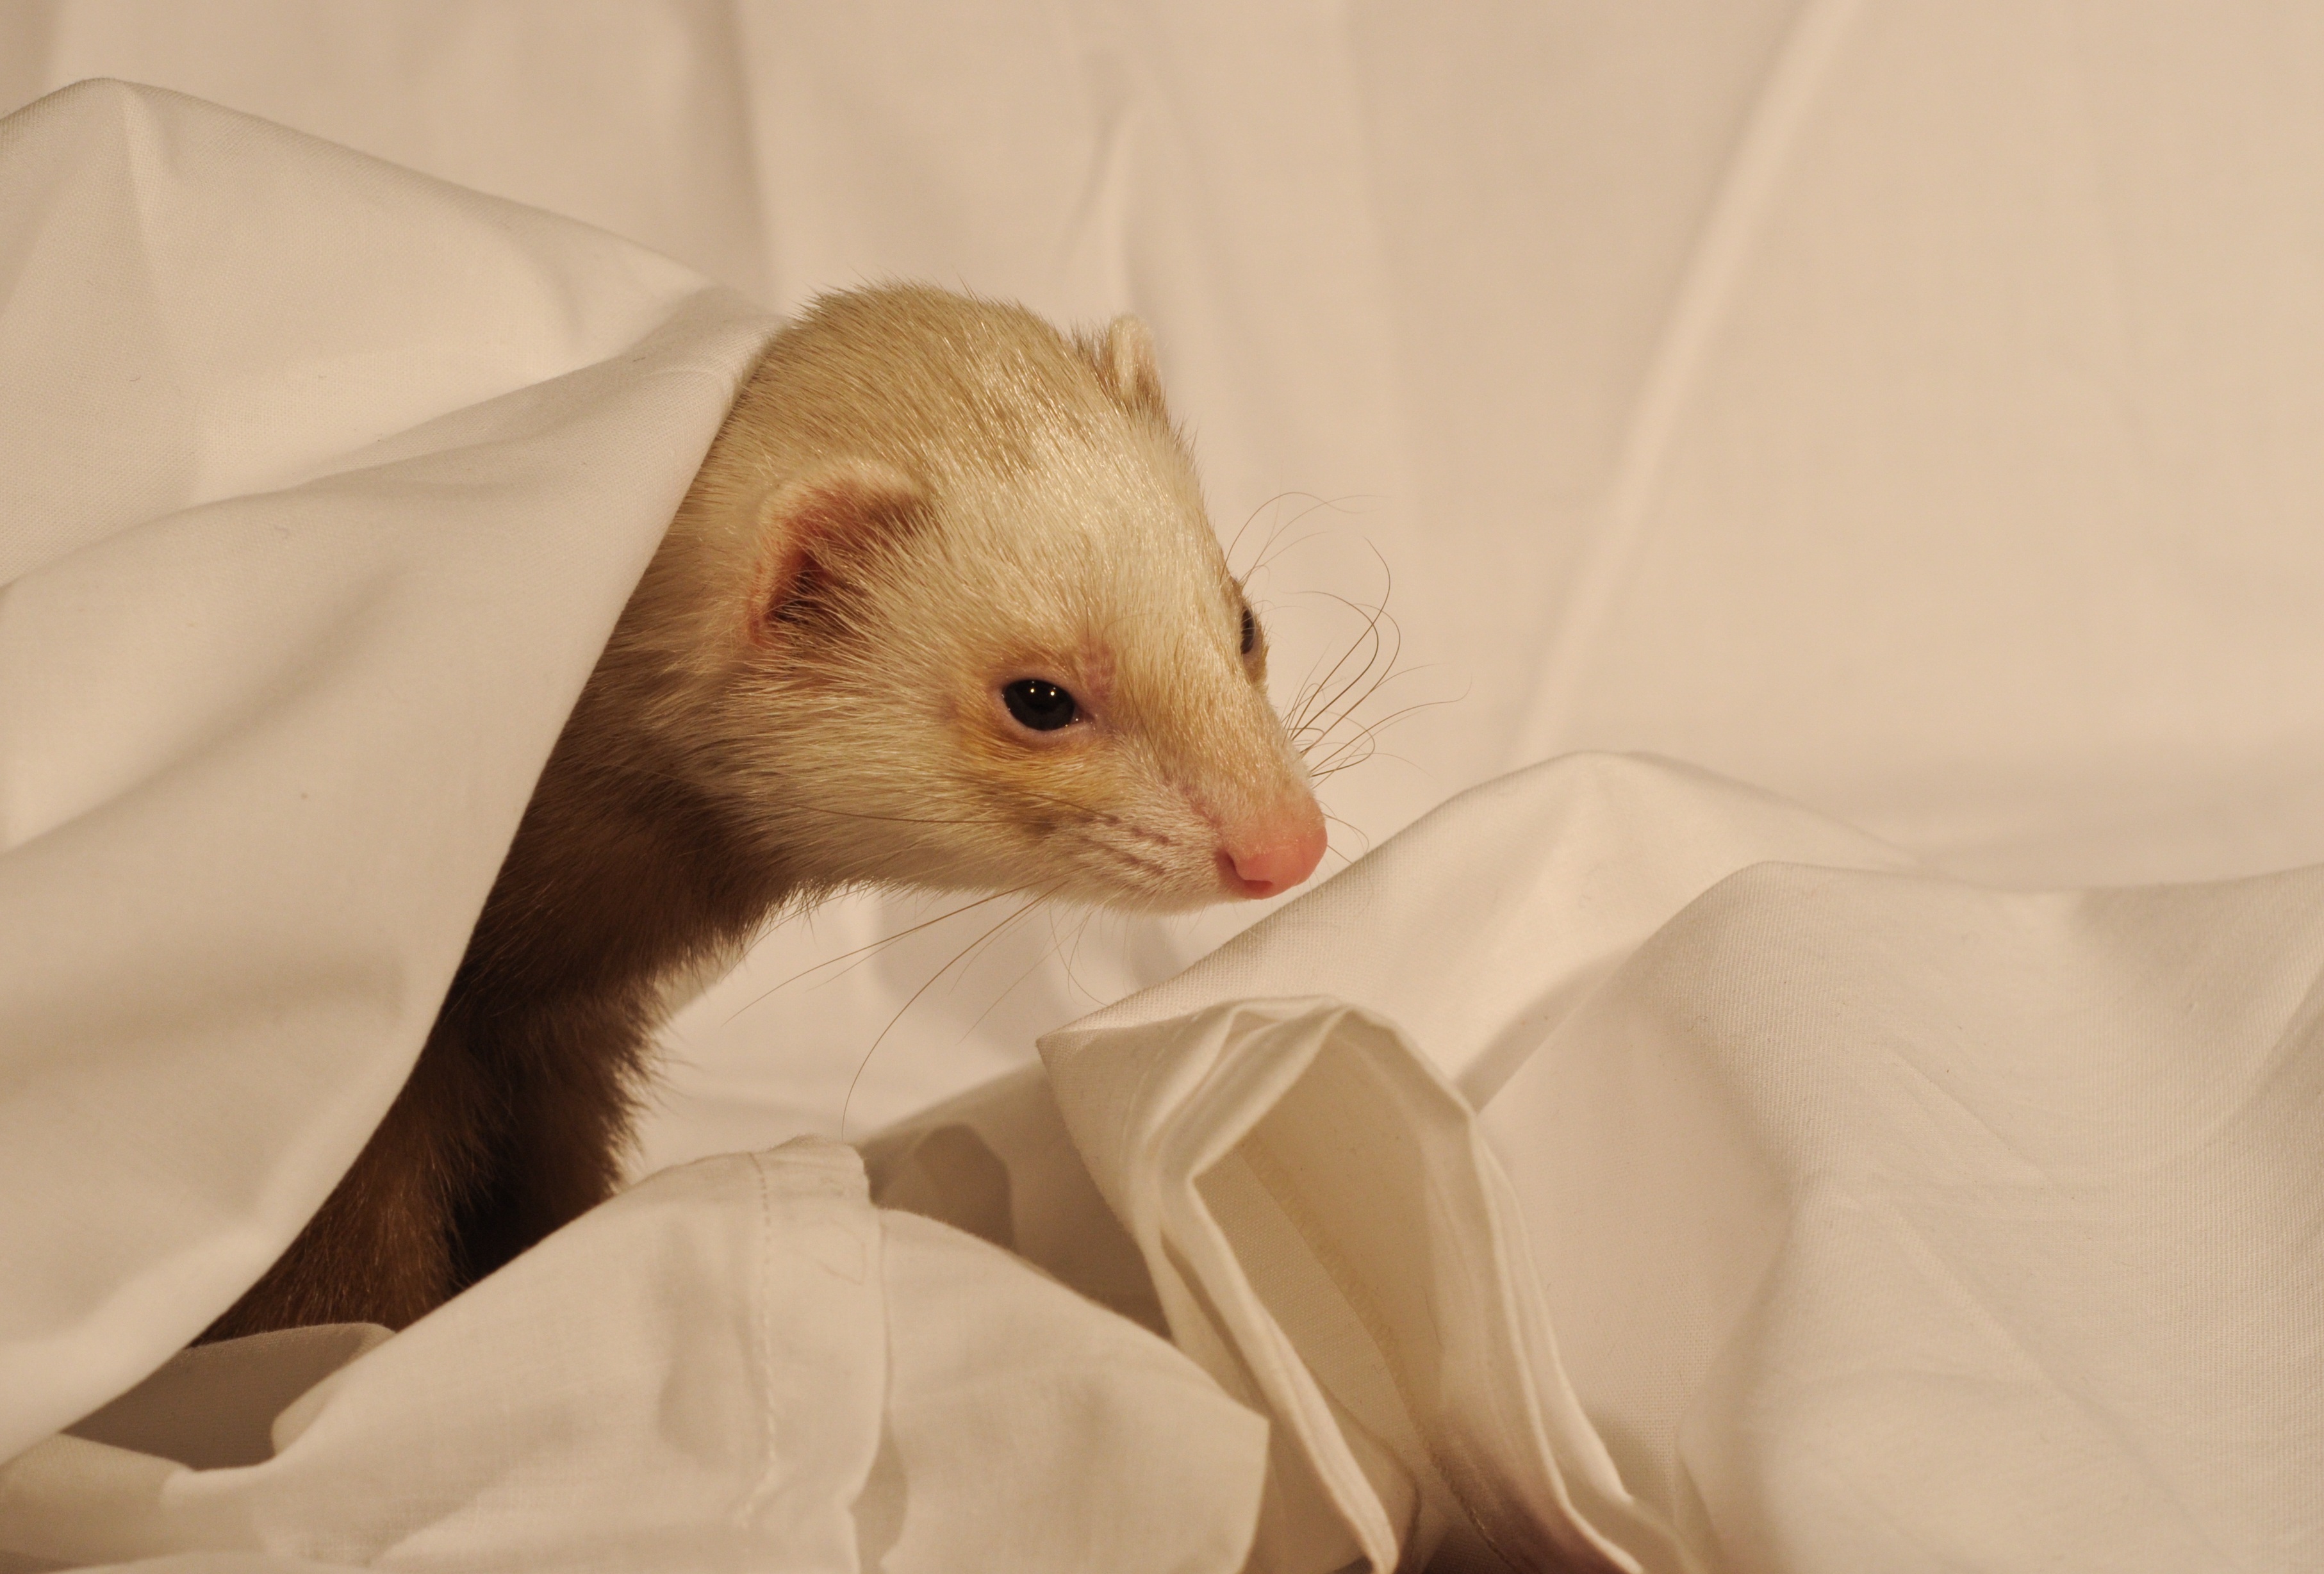
mammal, domestic animal, whiskers, skin, ferret, vertebrate, weasel, mustelidae, muridae, mustelinae, white sheet